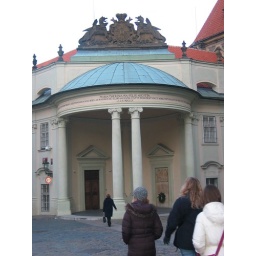
A cool building in the castle area